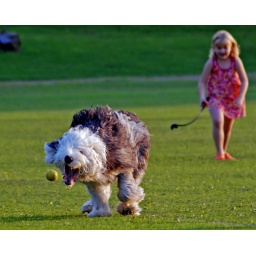
Alfie, our 2 year old Old English Sheep dog ( bobtail ) chasing ball as thrown by daughter.